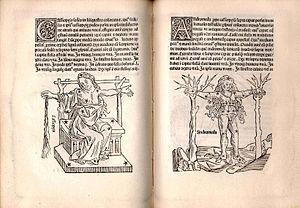
Le Poeticon astronomicon est un texte en prose, attribué à un certain Hygin, mais la paternité réelle de cette œuvre reste incertaine. Pendant la période de la Renaissance, époque durant laquelle l'ouvrage fut largement diffusé, on l'attribuait à l'écrivain et historien romain Hygin, ayant vécu durant le Iᵉʳ siècle av. J.-C.. Cependant, le fait que cet ouvrage liste les constellations du ciel nocturne exactement dans le même ordre que l'Almageste de Ptolémée laisse penser que le dénommé Hygin auteur de ce texte a vécu pendant ou après le IIᵉ siècle. Le Poeticon semble également s'inspirer des Fenomena di Arato, texte d’astronomie assez répandu dans les écoles de l’Antiquité et du Moyen Âge.